The House Opposite (1937 film)

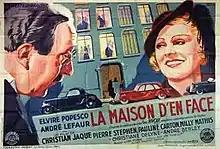

The House Opposite (French: La maison d'en face) is a 1937 French comedy film directed by Christian-Jaque and Elvire Popesco, André Lefaur and Pierre Stéphen. The film's sets were designed by the art director Roland Quignon.